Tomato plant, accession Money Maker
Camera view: tilt-top (135 deg); turntable rotation: 210 degrees
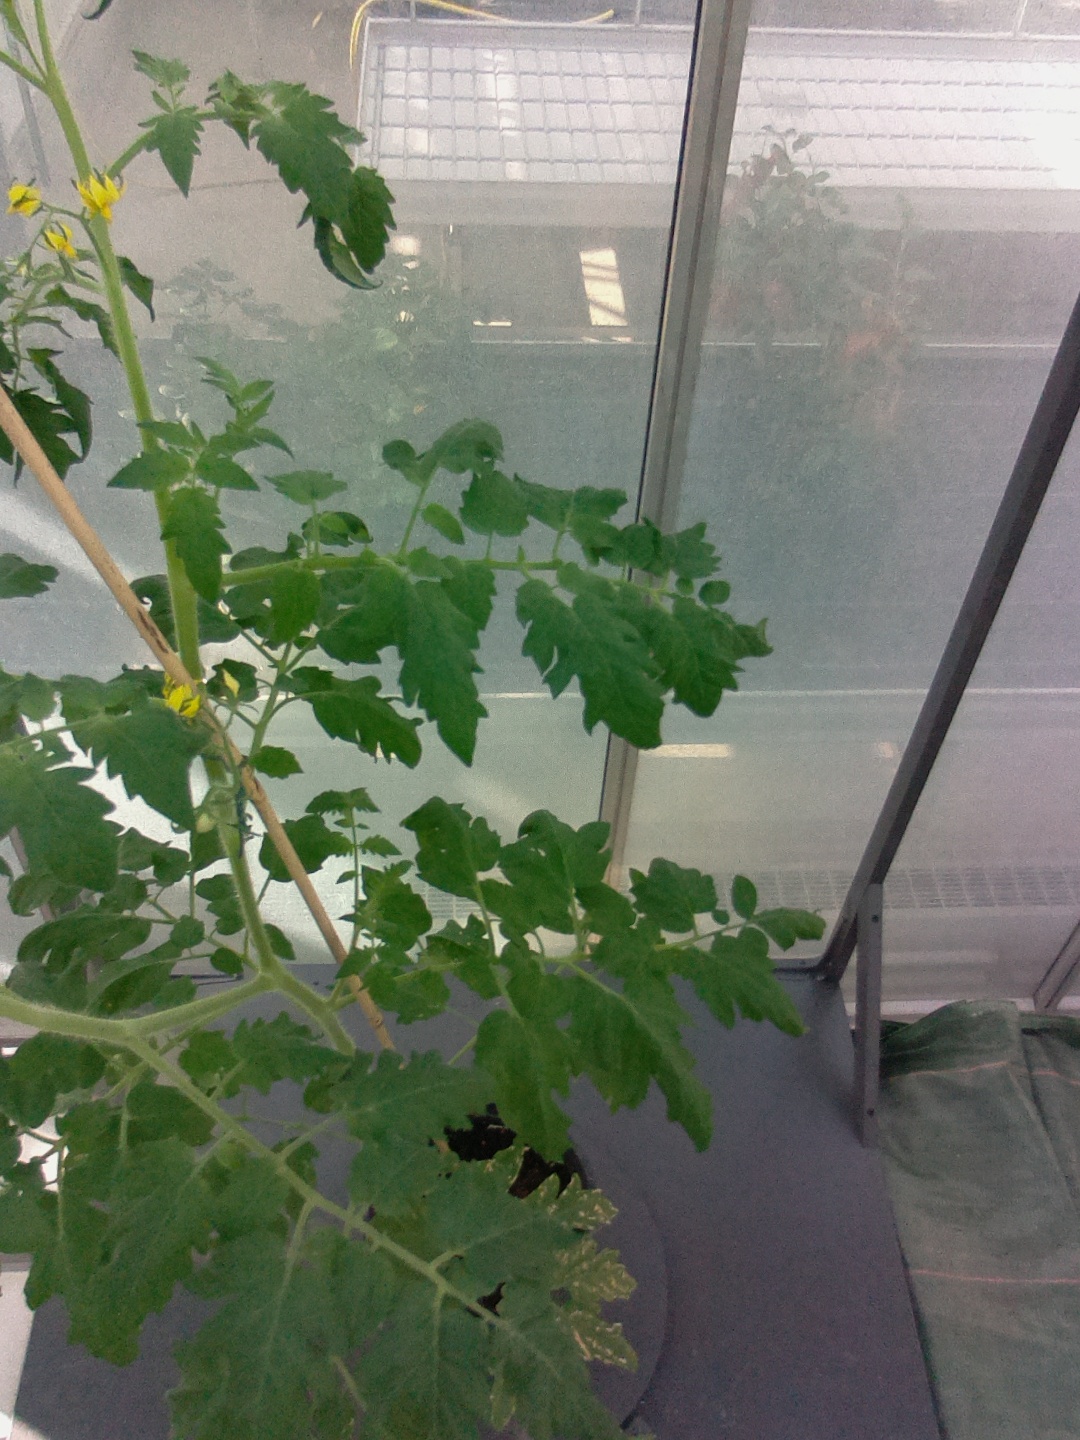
BBCH growth stage 70: Fruits at the main stem or branches visibles